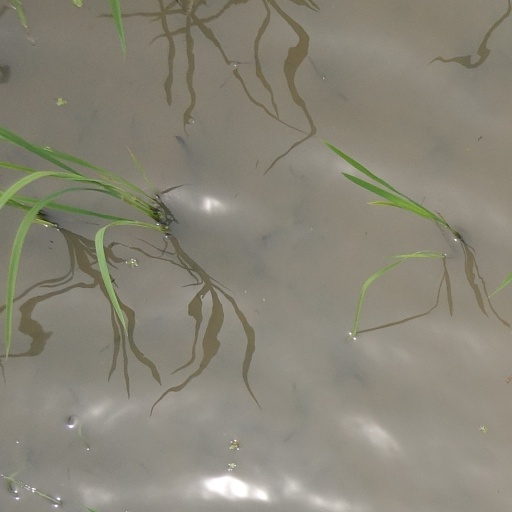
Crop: rice